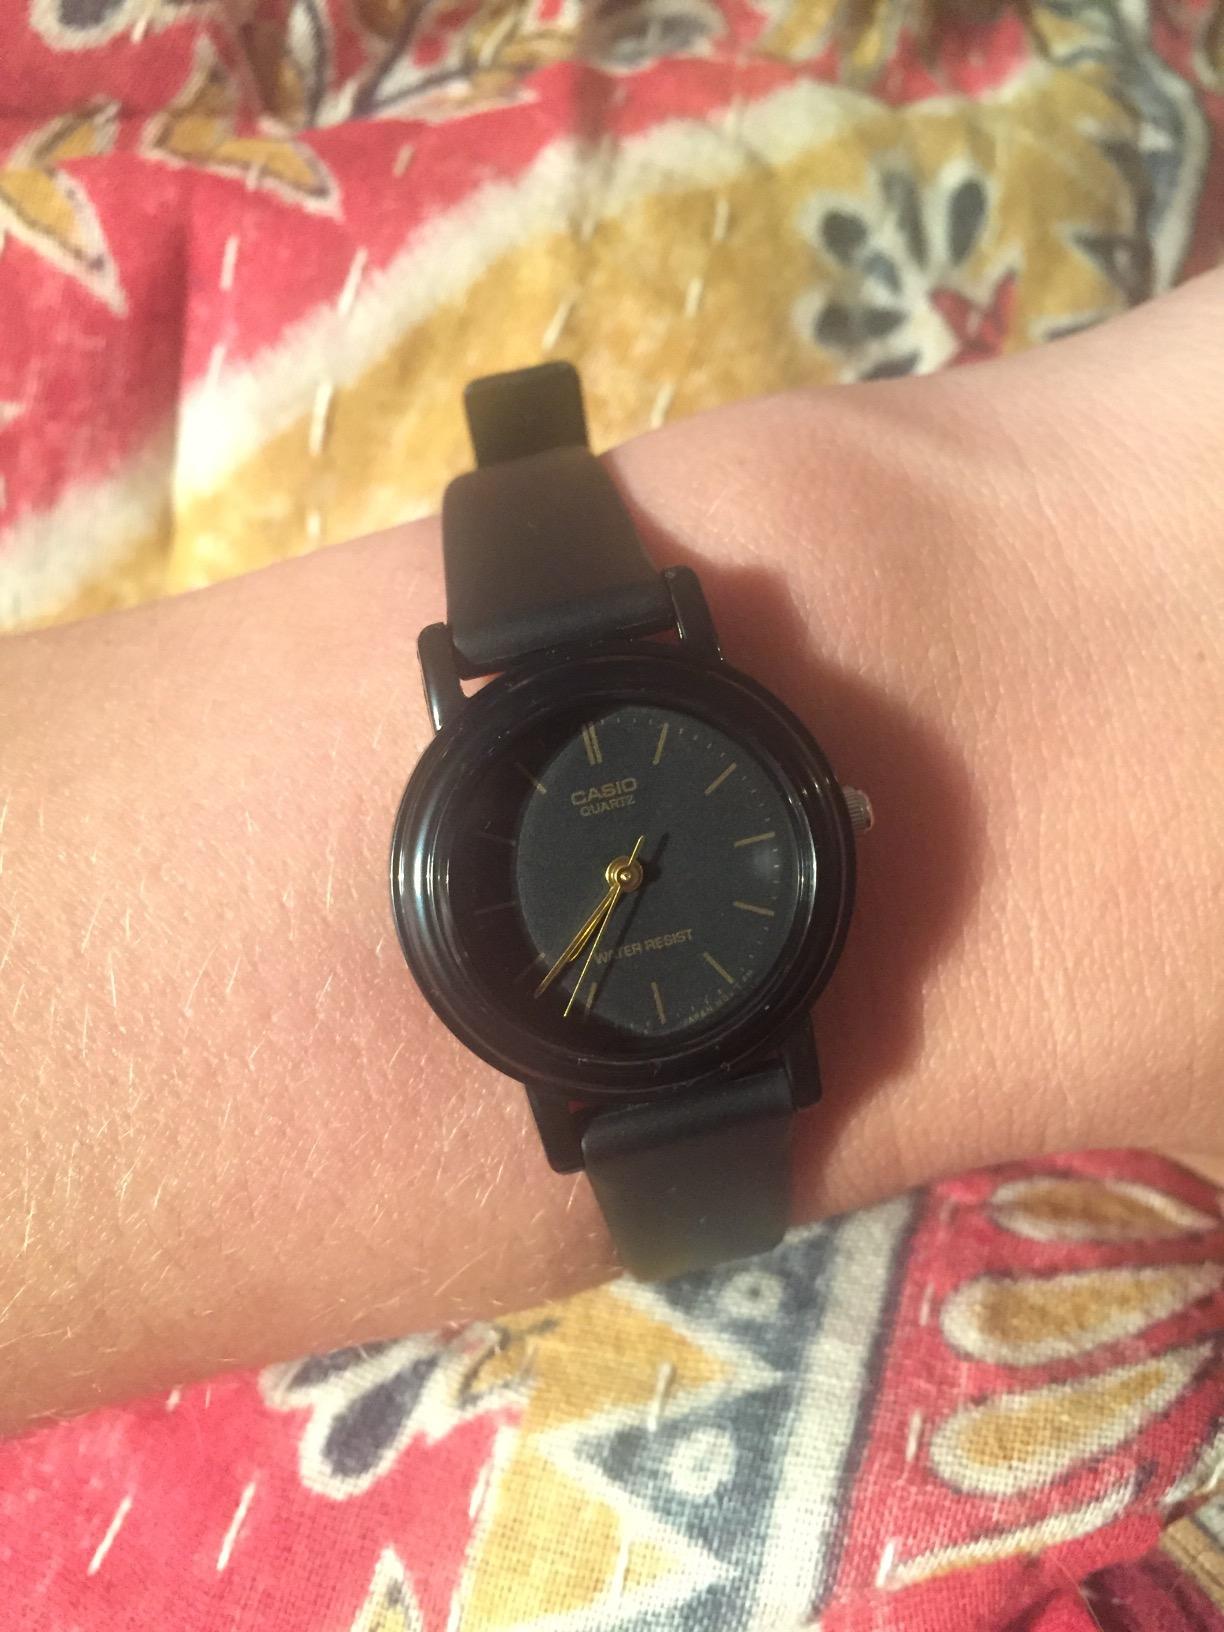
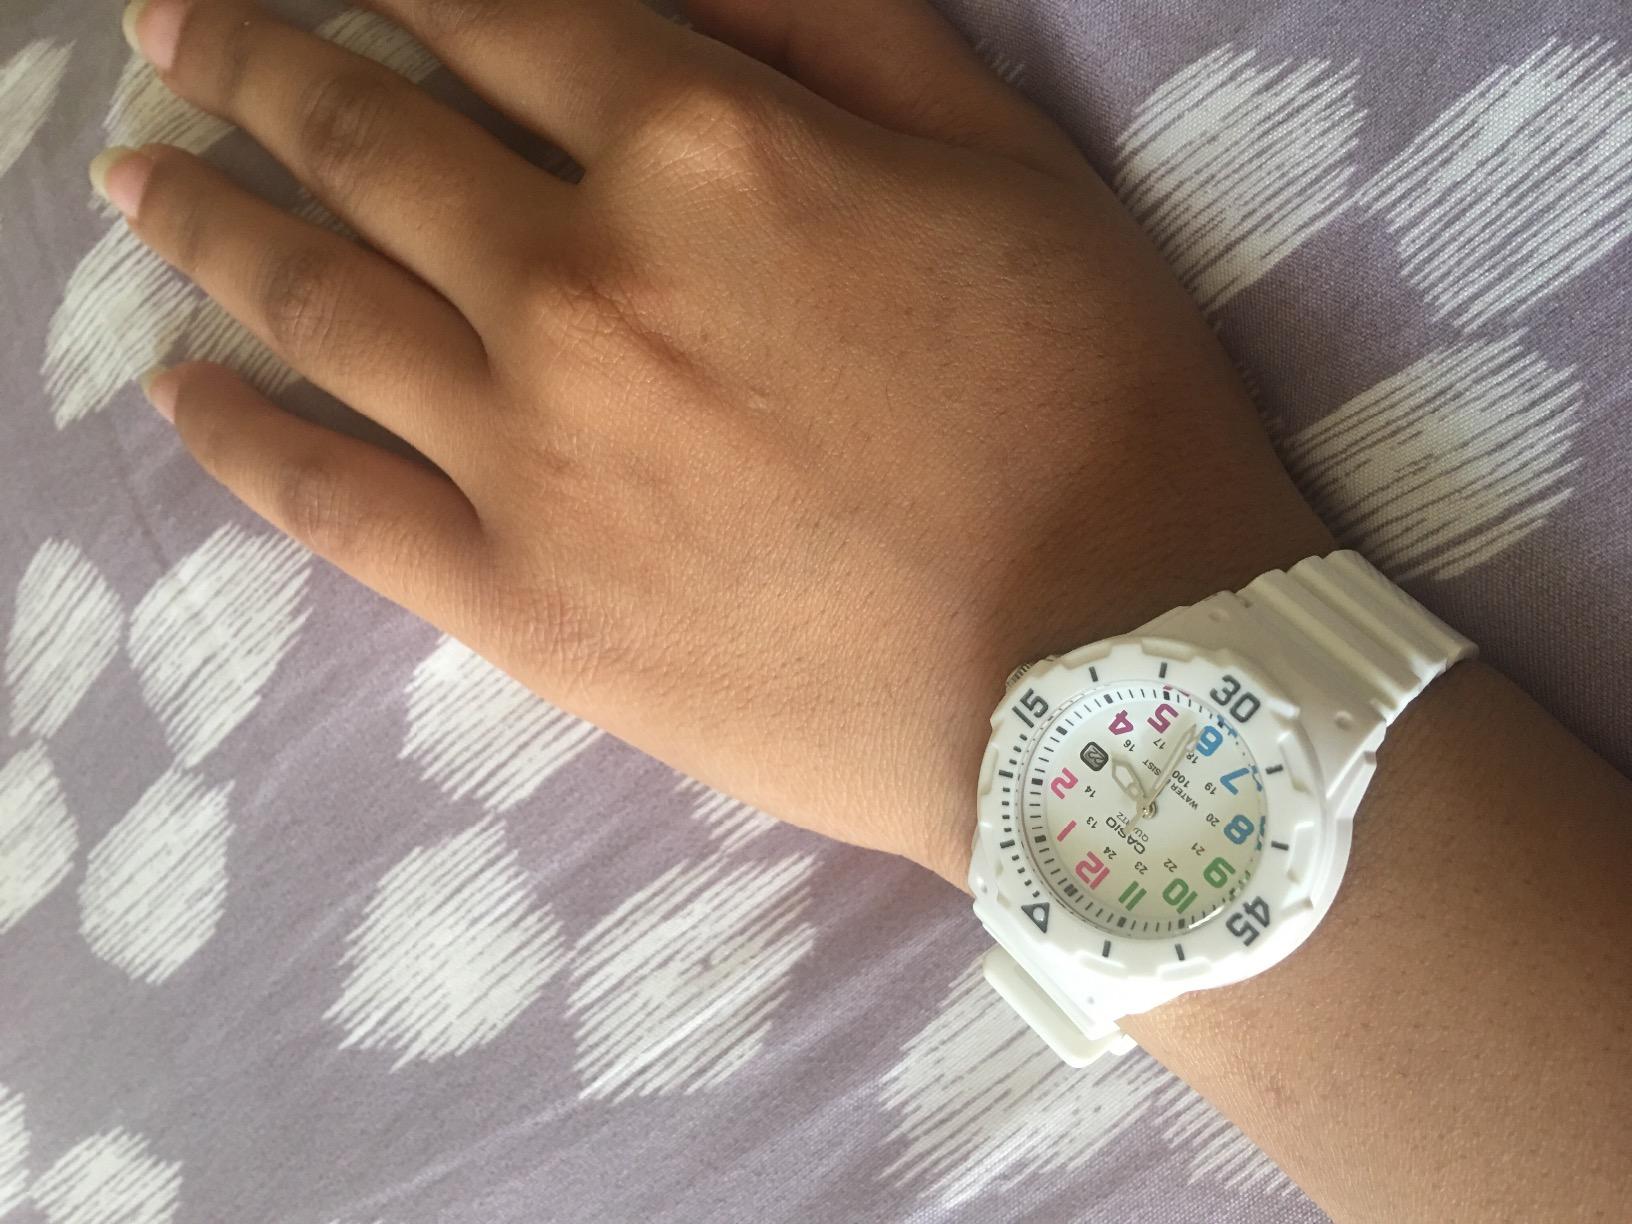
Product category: accessories_watch
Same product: no